Politics of Liechtenstein

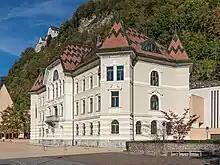
Government Building, Vaduz

The government of Liechtenstein is the national cabinet and executive body of Liechtenstein. The government is chaired by the prime minister and consists of four government councillors, all of whom are also heads of specific government ministries. The seat of the government is located in the Government Building in Vaduz. Under the constitution, one government councillor is also appointed as the deputy prime minister. The members of government and their deputies are appointed by the prince after being elected by the Landtag of Liechtenstein (parliament of Liechtenstein) and are expected to command the confidence of both the prince and the Landtag. The prince can appoint a provisional government that may be in office for a maximum of four months without the consent of the Landtag. Councillors cannot be a member of the Landtag at the same time, although they should meet the eligibility requirements for that office. The governing party is typically the one with the most seats in the Landtag. Traditionally, Liechtenstein governments have been dominated by the Progressive Citizens' Party and the Patriotic Union in various coalition governments, with the larger party occupying the role of prime minister and having more councillors, whereas the smaller party occupies the role of deputy prime minister and has fewer councillors.